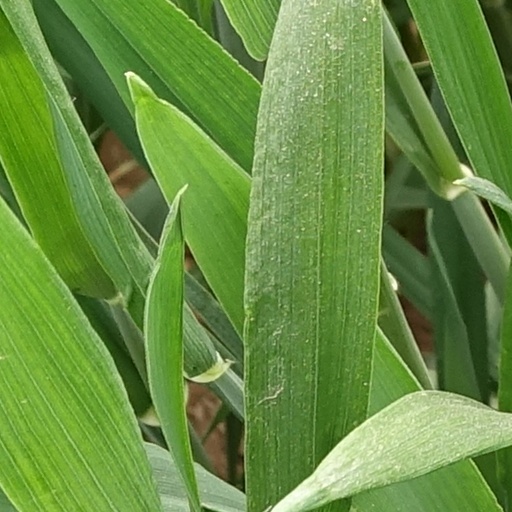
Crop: wheat